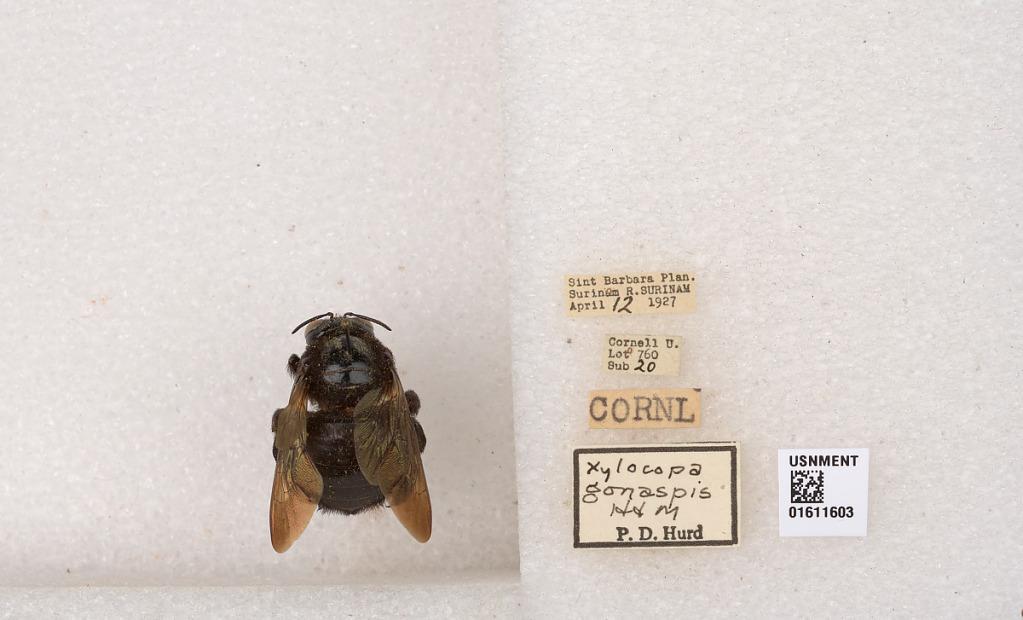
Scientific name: Xylocopa
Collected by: W. Rosenberg
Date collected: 1927-4-12
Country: Suriname
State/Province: Commewijne
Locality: Sint Barbara Plan. (Sint-Barbara)
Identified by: Hurd, P. D.